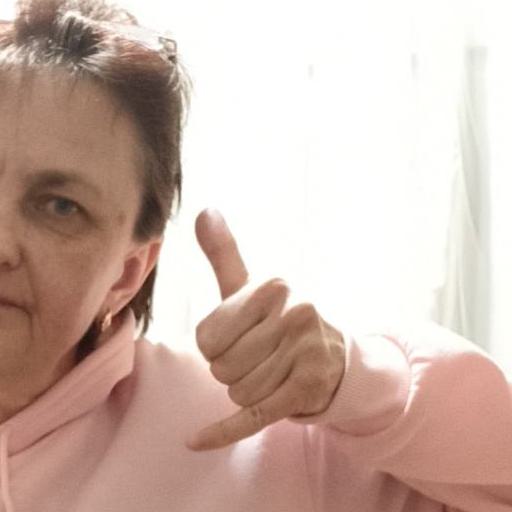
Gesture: call